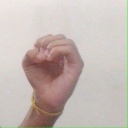
अक्षर: ऊ